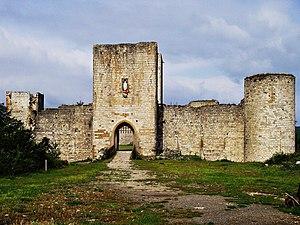
Entrée du château de Puivert (Aude, France) This building is classé au titre des Monuments Historiques. It is indexed in the Base Mérimée, a database of architectural heritage maintained by the French Ministry of Culture,